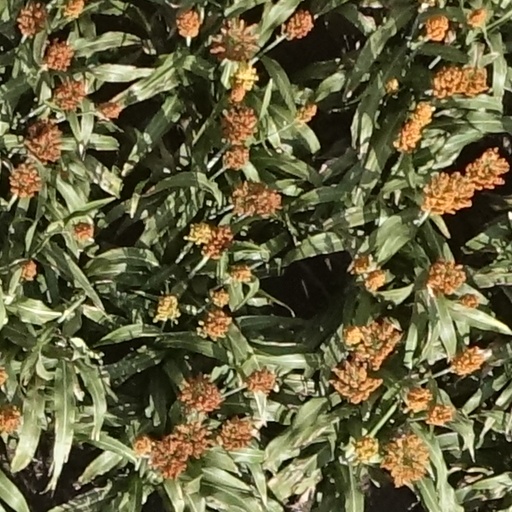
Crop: sorghum